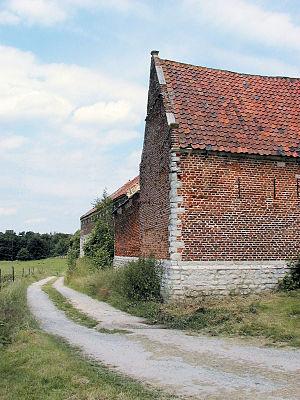
Photo personnelle de Licensing Description Photo de la façade ouest de la ferme d'Hougoumont DateMay 2008SourceOwn work by the original uploaderAuthorfr:Utilisateur:MicharlemagnePermission(Reusing this file) Publié sous licence Photo de la façade ouest de la ferme d'Hougoumont
Hougoumont — ou Goumont — est le nom d'un lieu-dit situé sur le territoire de la commune de Braine-l'Alleud, dans la province du Brabant wallon, en Belgique. C'est sur ce lieu-dit qu'est établi un château-ferme qui joua un rôle capital lors de la bataille de Waterloo, le 18 juin 1815, et qui fut rénové et inauguré à l'occasion du bicentenaire de la bataille.